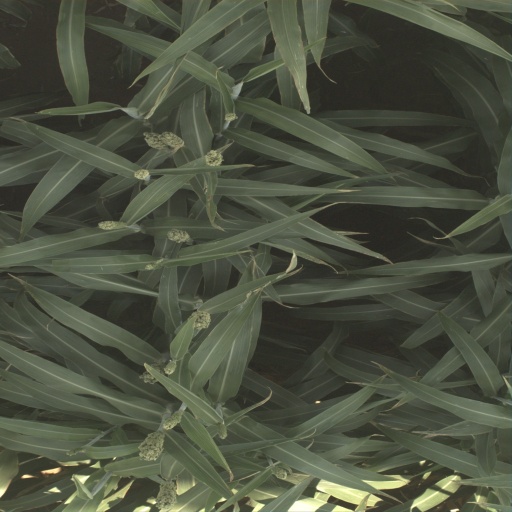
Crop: sorghum